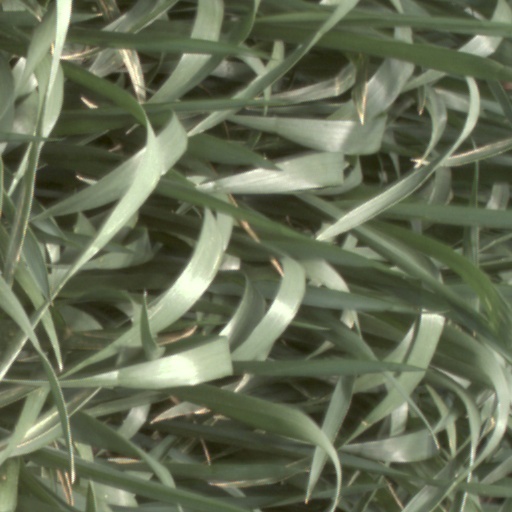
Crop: wheat